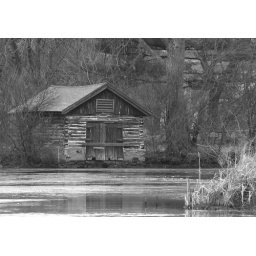
Boat shed in black and white